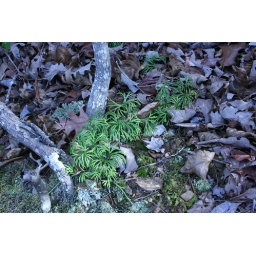
My Dad would gather ground (creeping) cedar to use for Christmas decorations in the house at the lake.